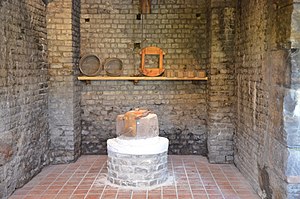
Augusta Raurica
Fra udgravningerne
Augusta Raurica er et romersk arkæologisk område og et frilandsmuseum i Schweiz beliggende på den sydlige bred af Rhinen ca. 20 km øst for Basel nær landsbyerne Augst og Kaiseraugst. Det er den ældste kendte romerske koloni ved Rhinen.